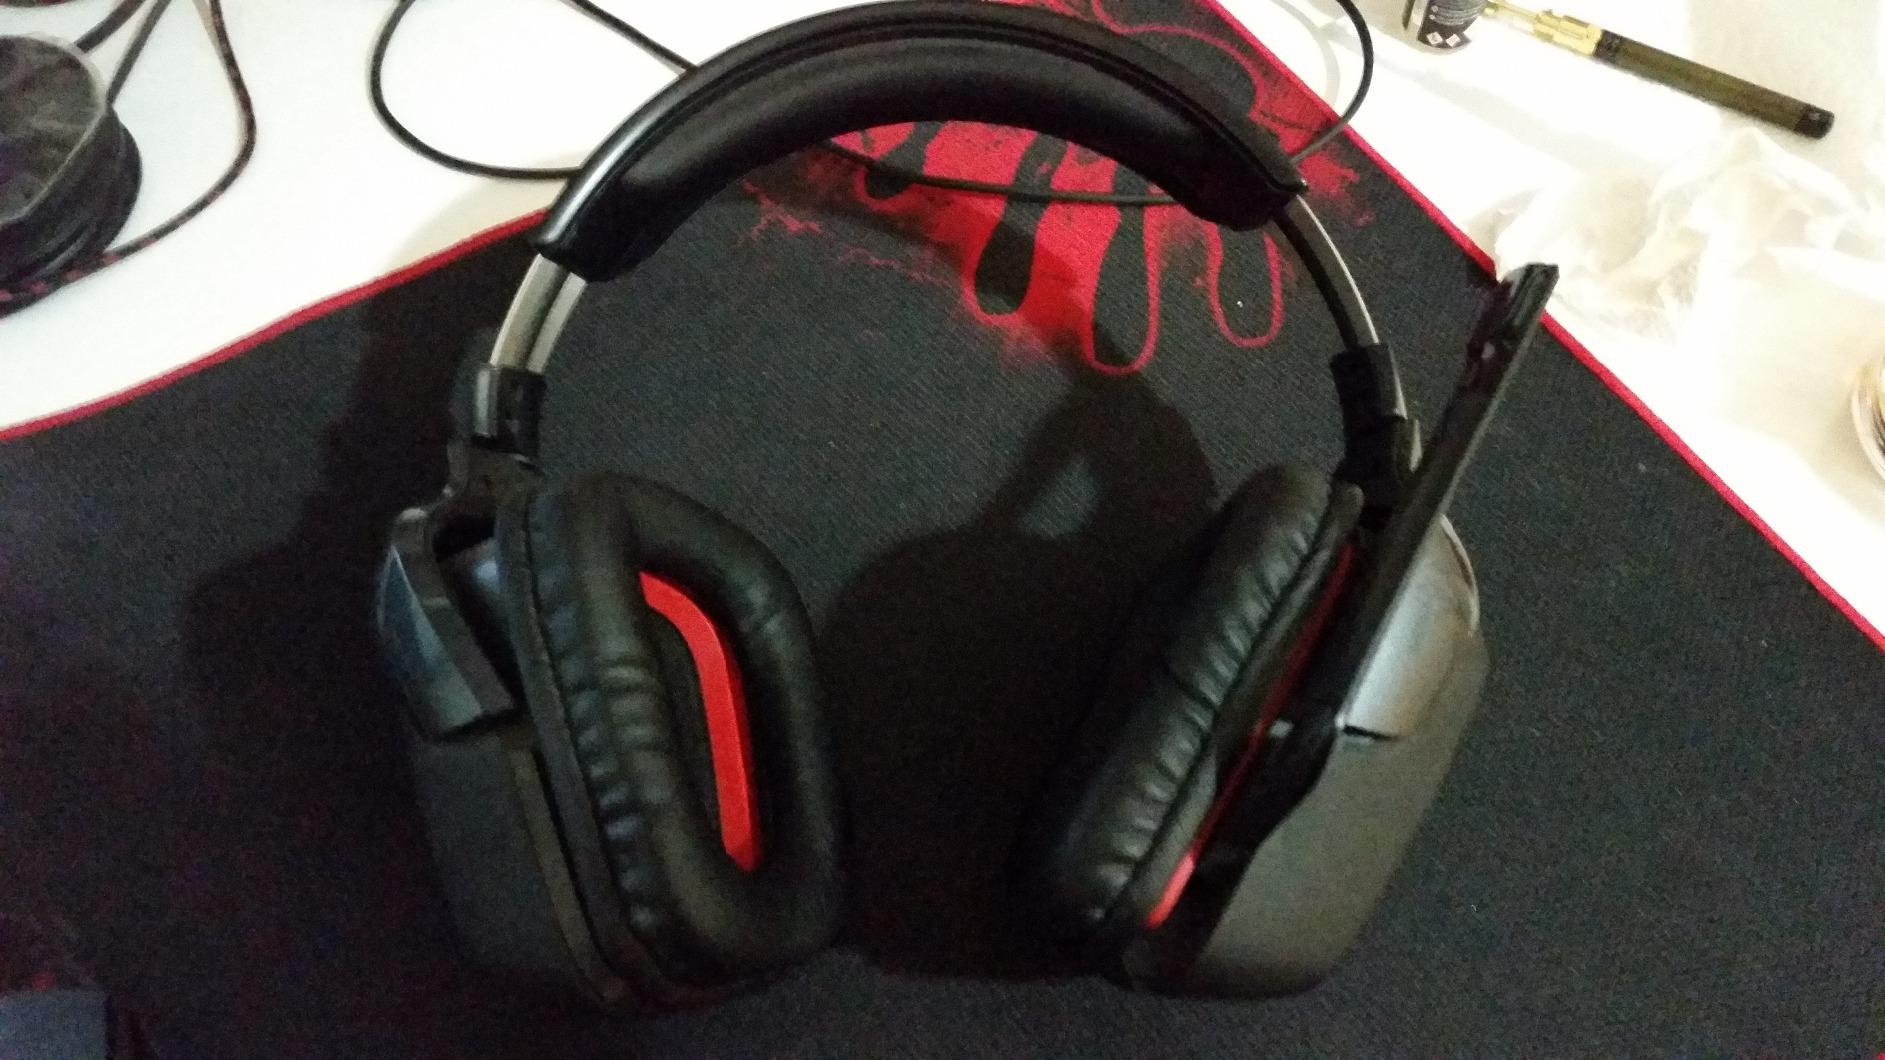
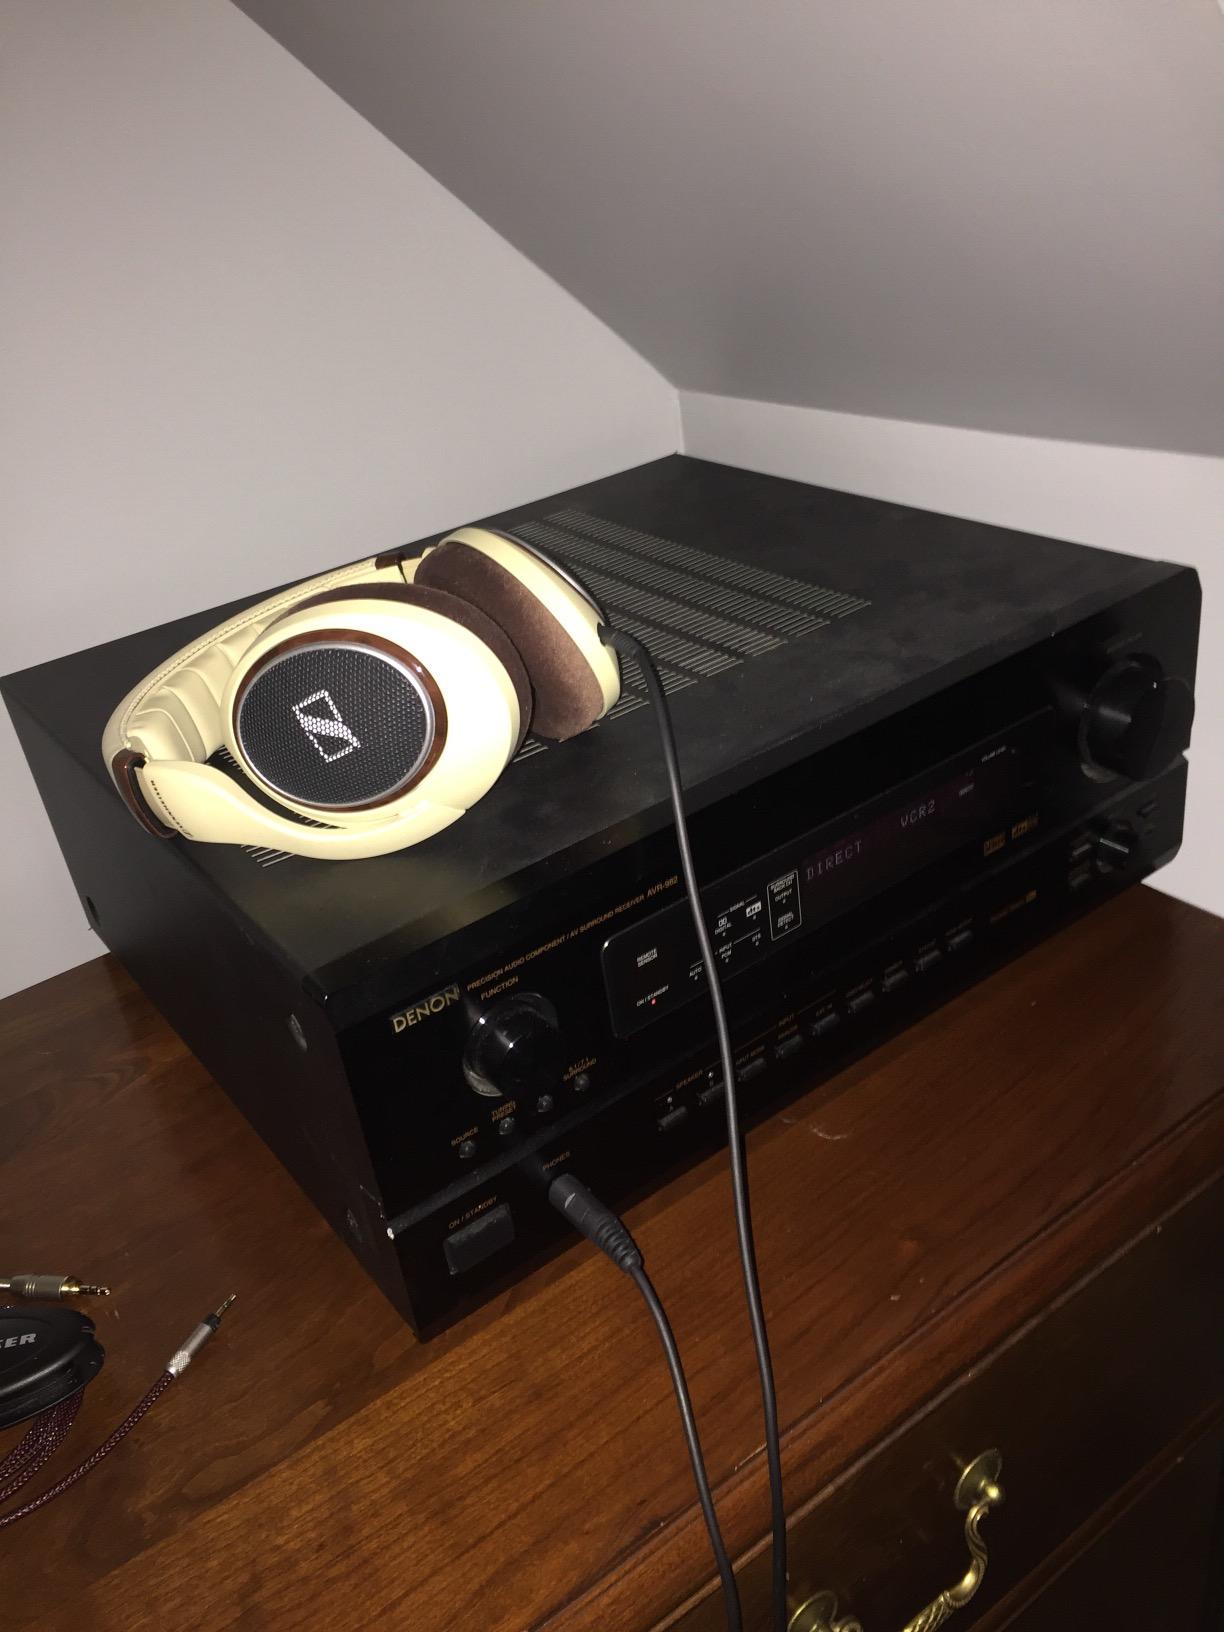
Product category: headphones
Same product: no